Selective catalytic reduction

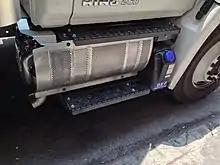
Hino truck and its Standardized SCR Unit which combines SCR with Diesel Particulate Active Reduction (DPR). DPR is a diesel particulate filtration system with regeneration process that uses late fuel injection to control exhaust temperature to burn off soot.

Diesel engines manufactured after January 1, 2010 are required to meet lowered NOx standards for the US market.